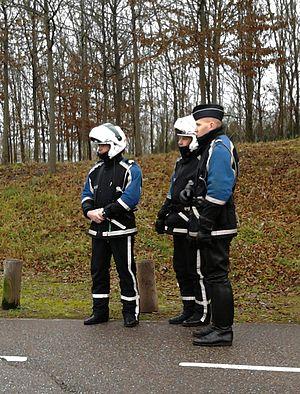
Manifestation des taxis le 10 janvier 2013, parc de l'Etoile à Strasbourg